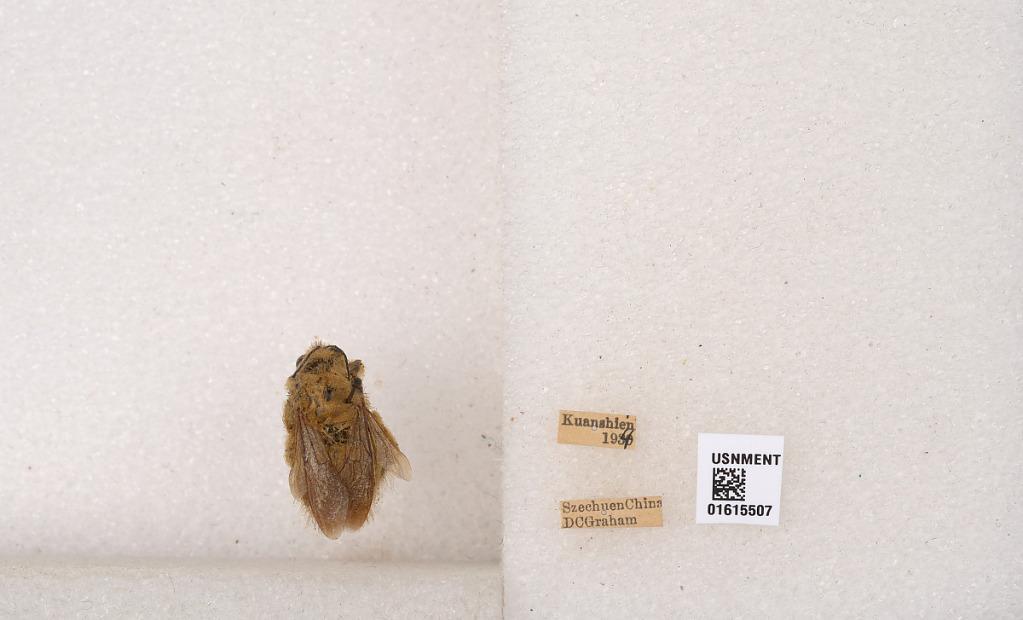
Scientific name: Xylocopa (Bomboixylocopa) rufipes Smith
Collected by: D. Graham
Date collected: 1934-1-1
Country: China
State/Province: Sichuan
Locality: Kuanshien